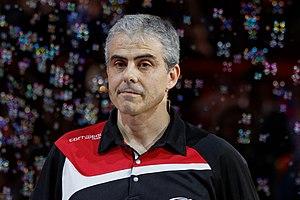
Le Championnat de France de tennis de table est une compétition organisée par la Fédération française de tennis de table depuis 1928.